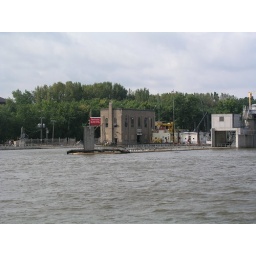
The lock wall is almost under water